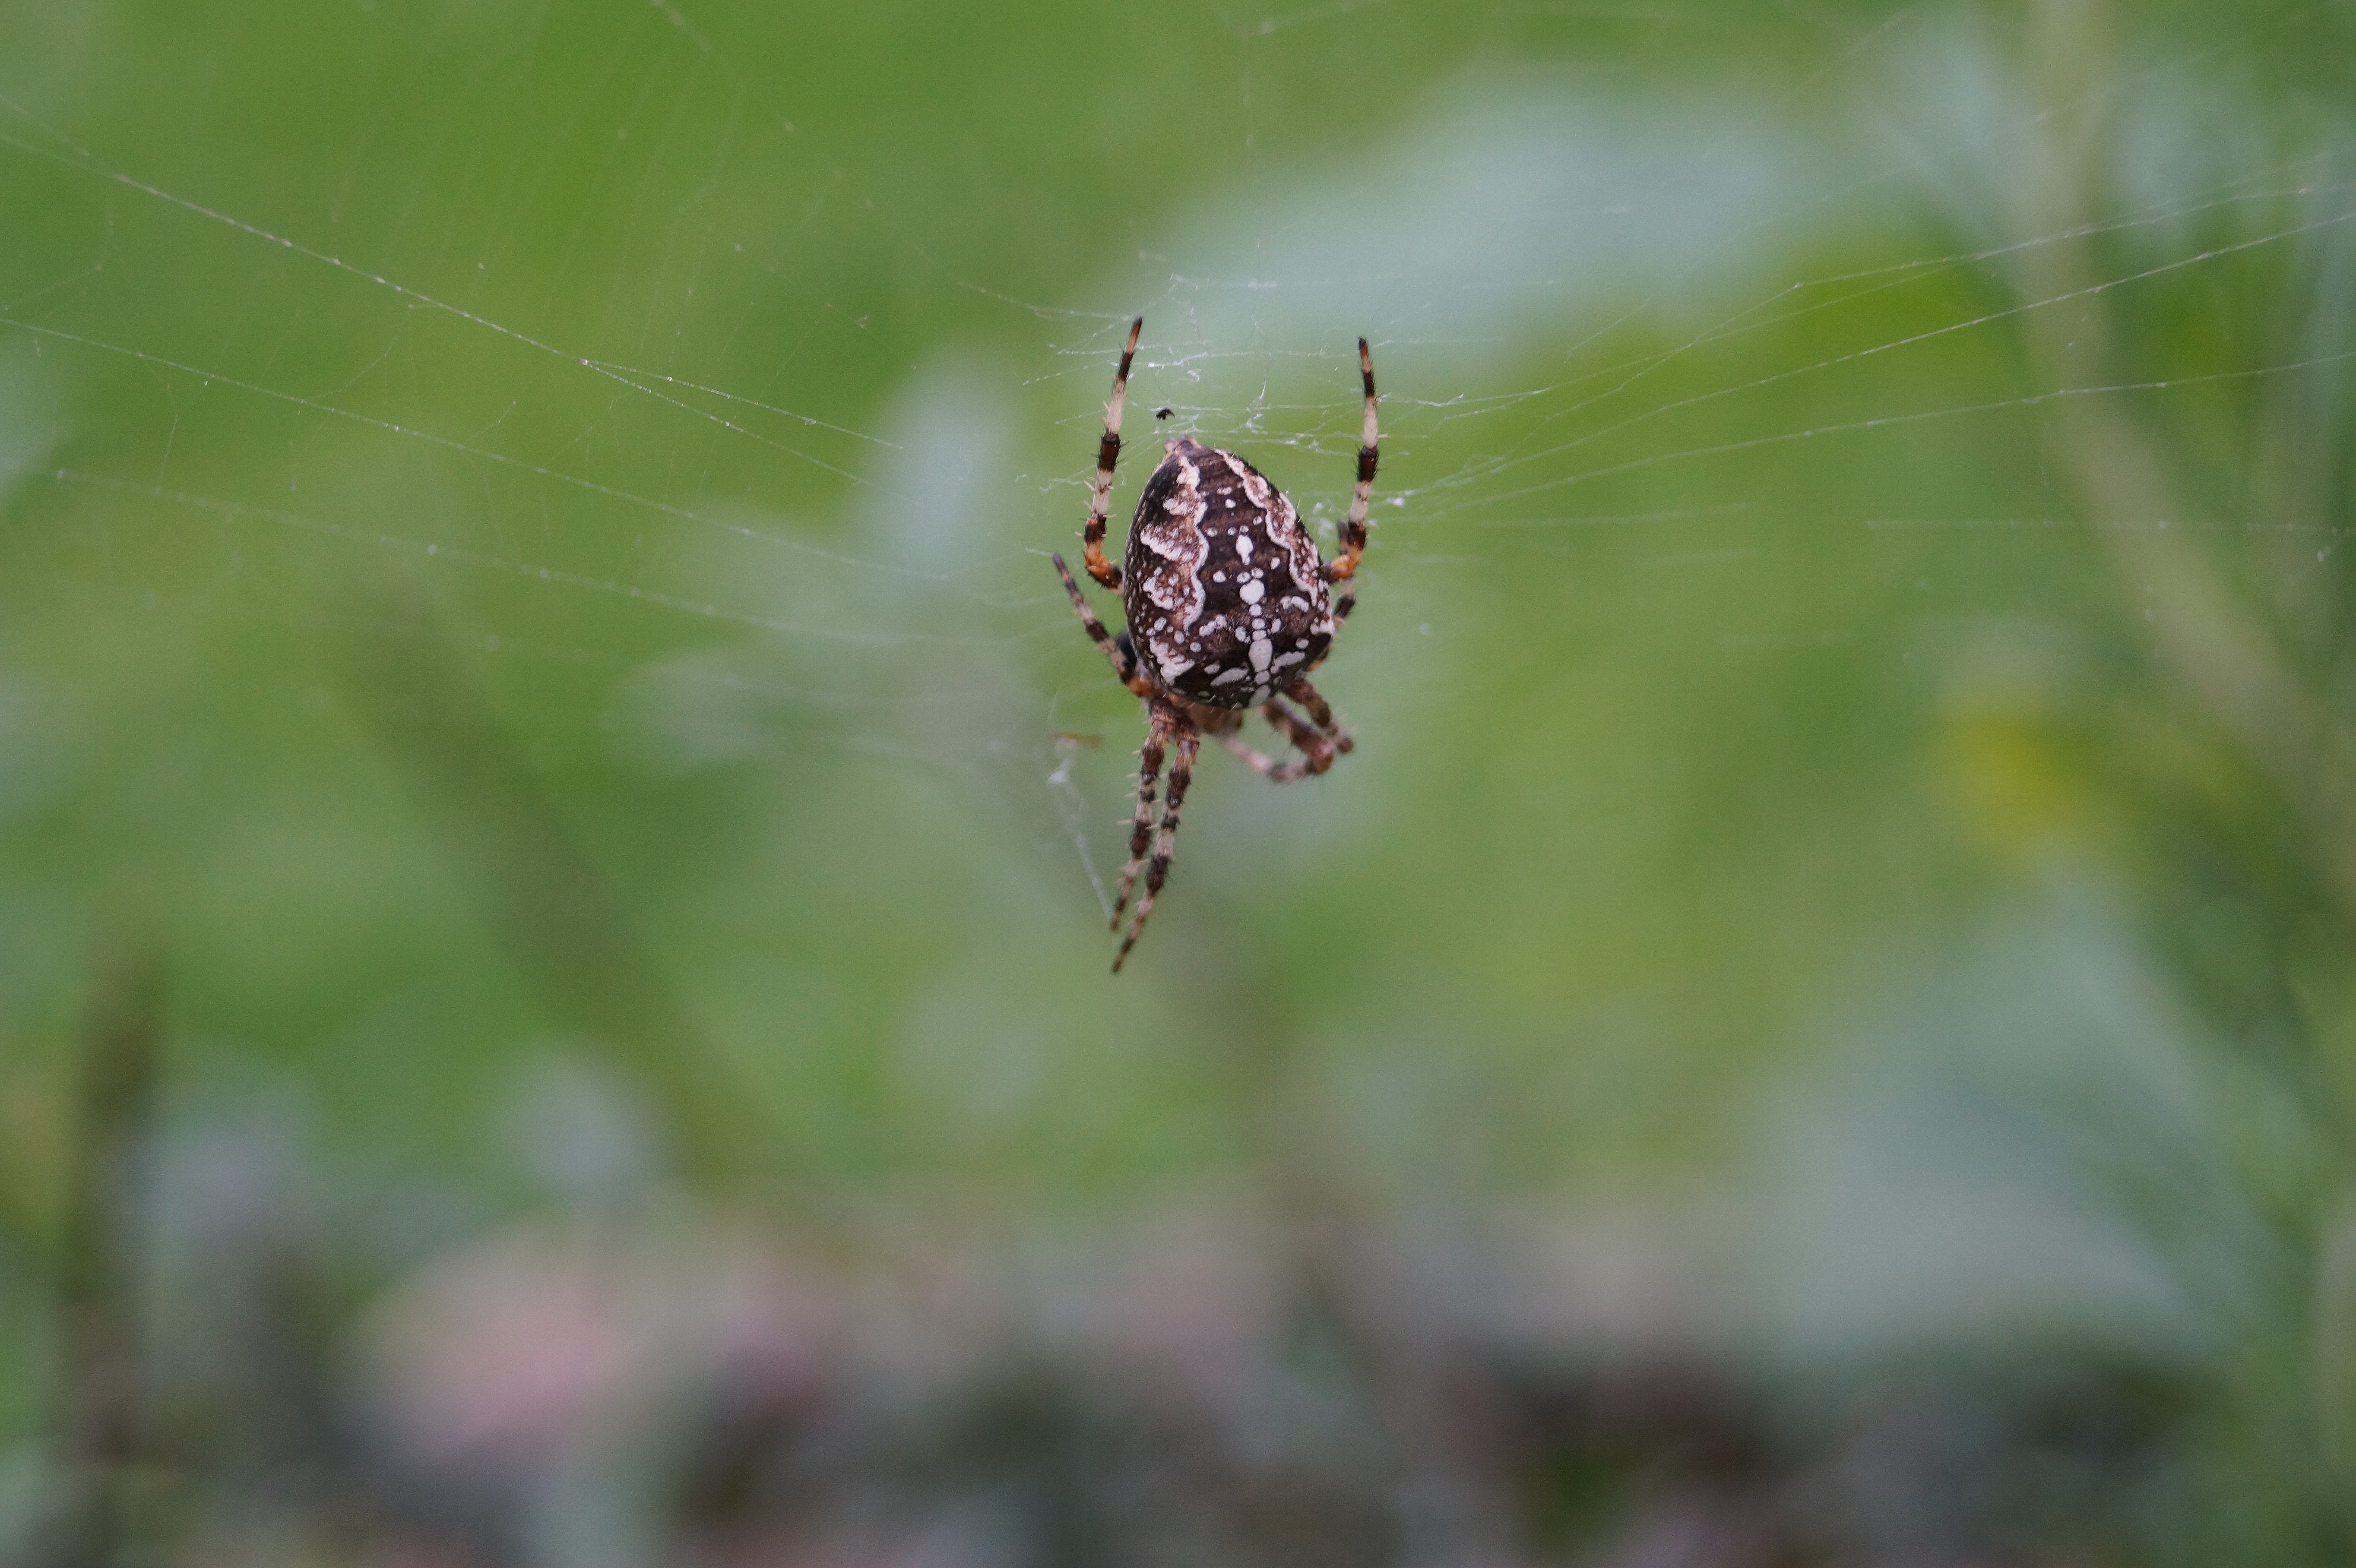
nature, grass, photography, leaf, flower, animal, wildlife, green, insect, macro, botany, close, flora, fauna, invertebrate, cobweb, close up, spider, arachnid, macro photography, european garden spider, araneus, orb weaver spider